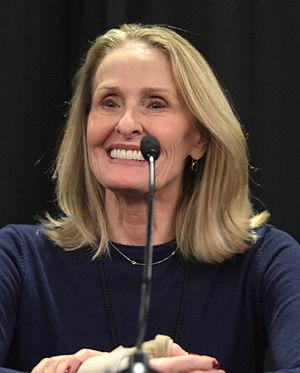
Melendy Britt est une actrice américaine, née à Charlotte, Caroline du Nord.